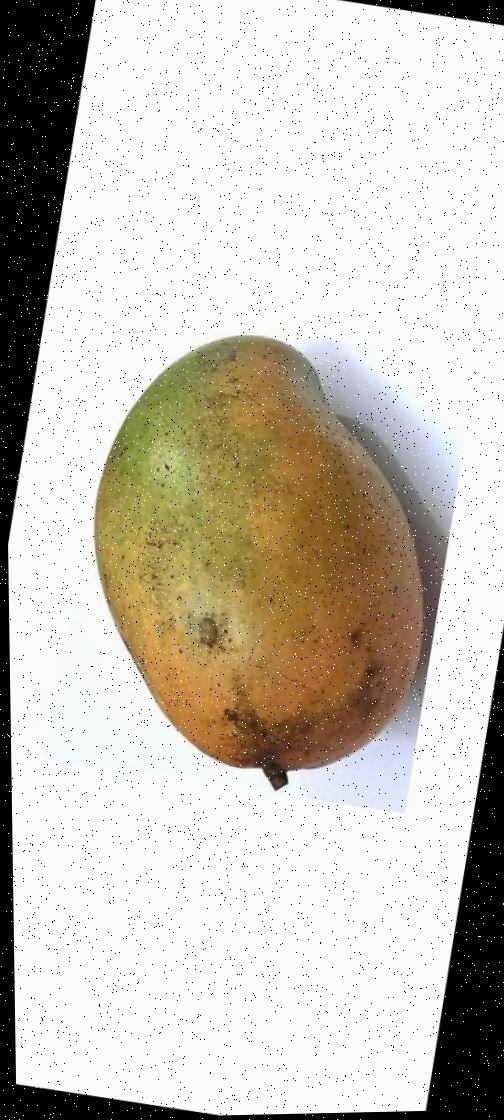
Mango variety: Rupali